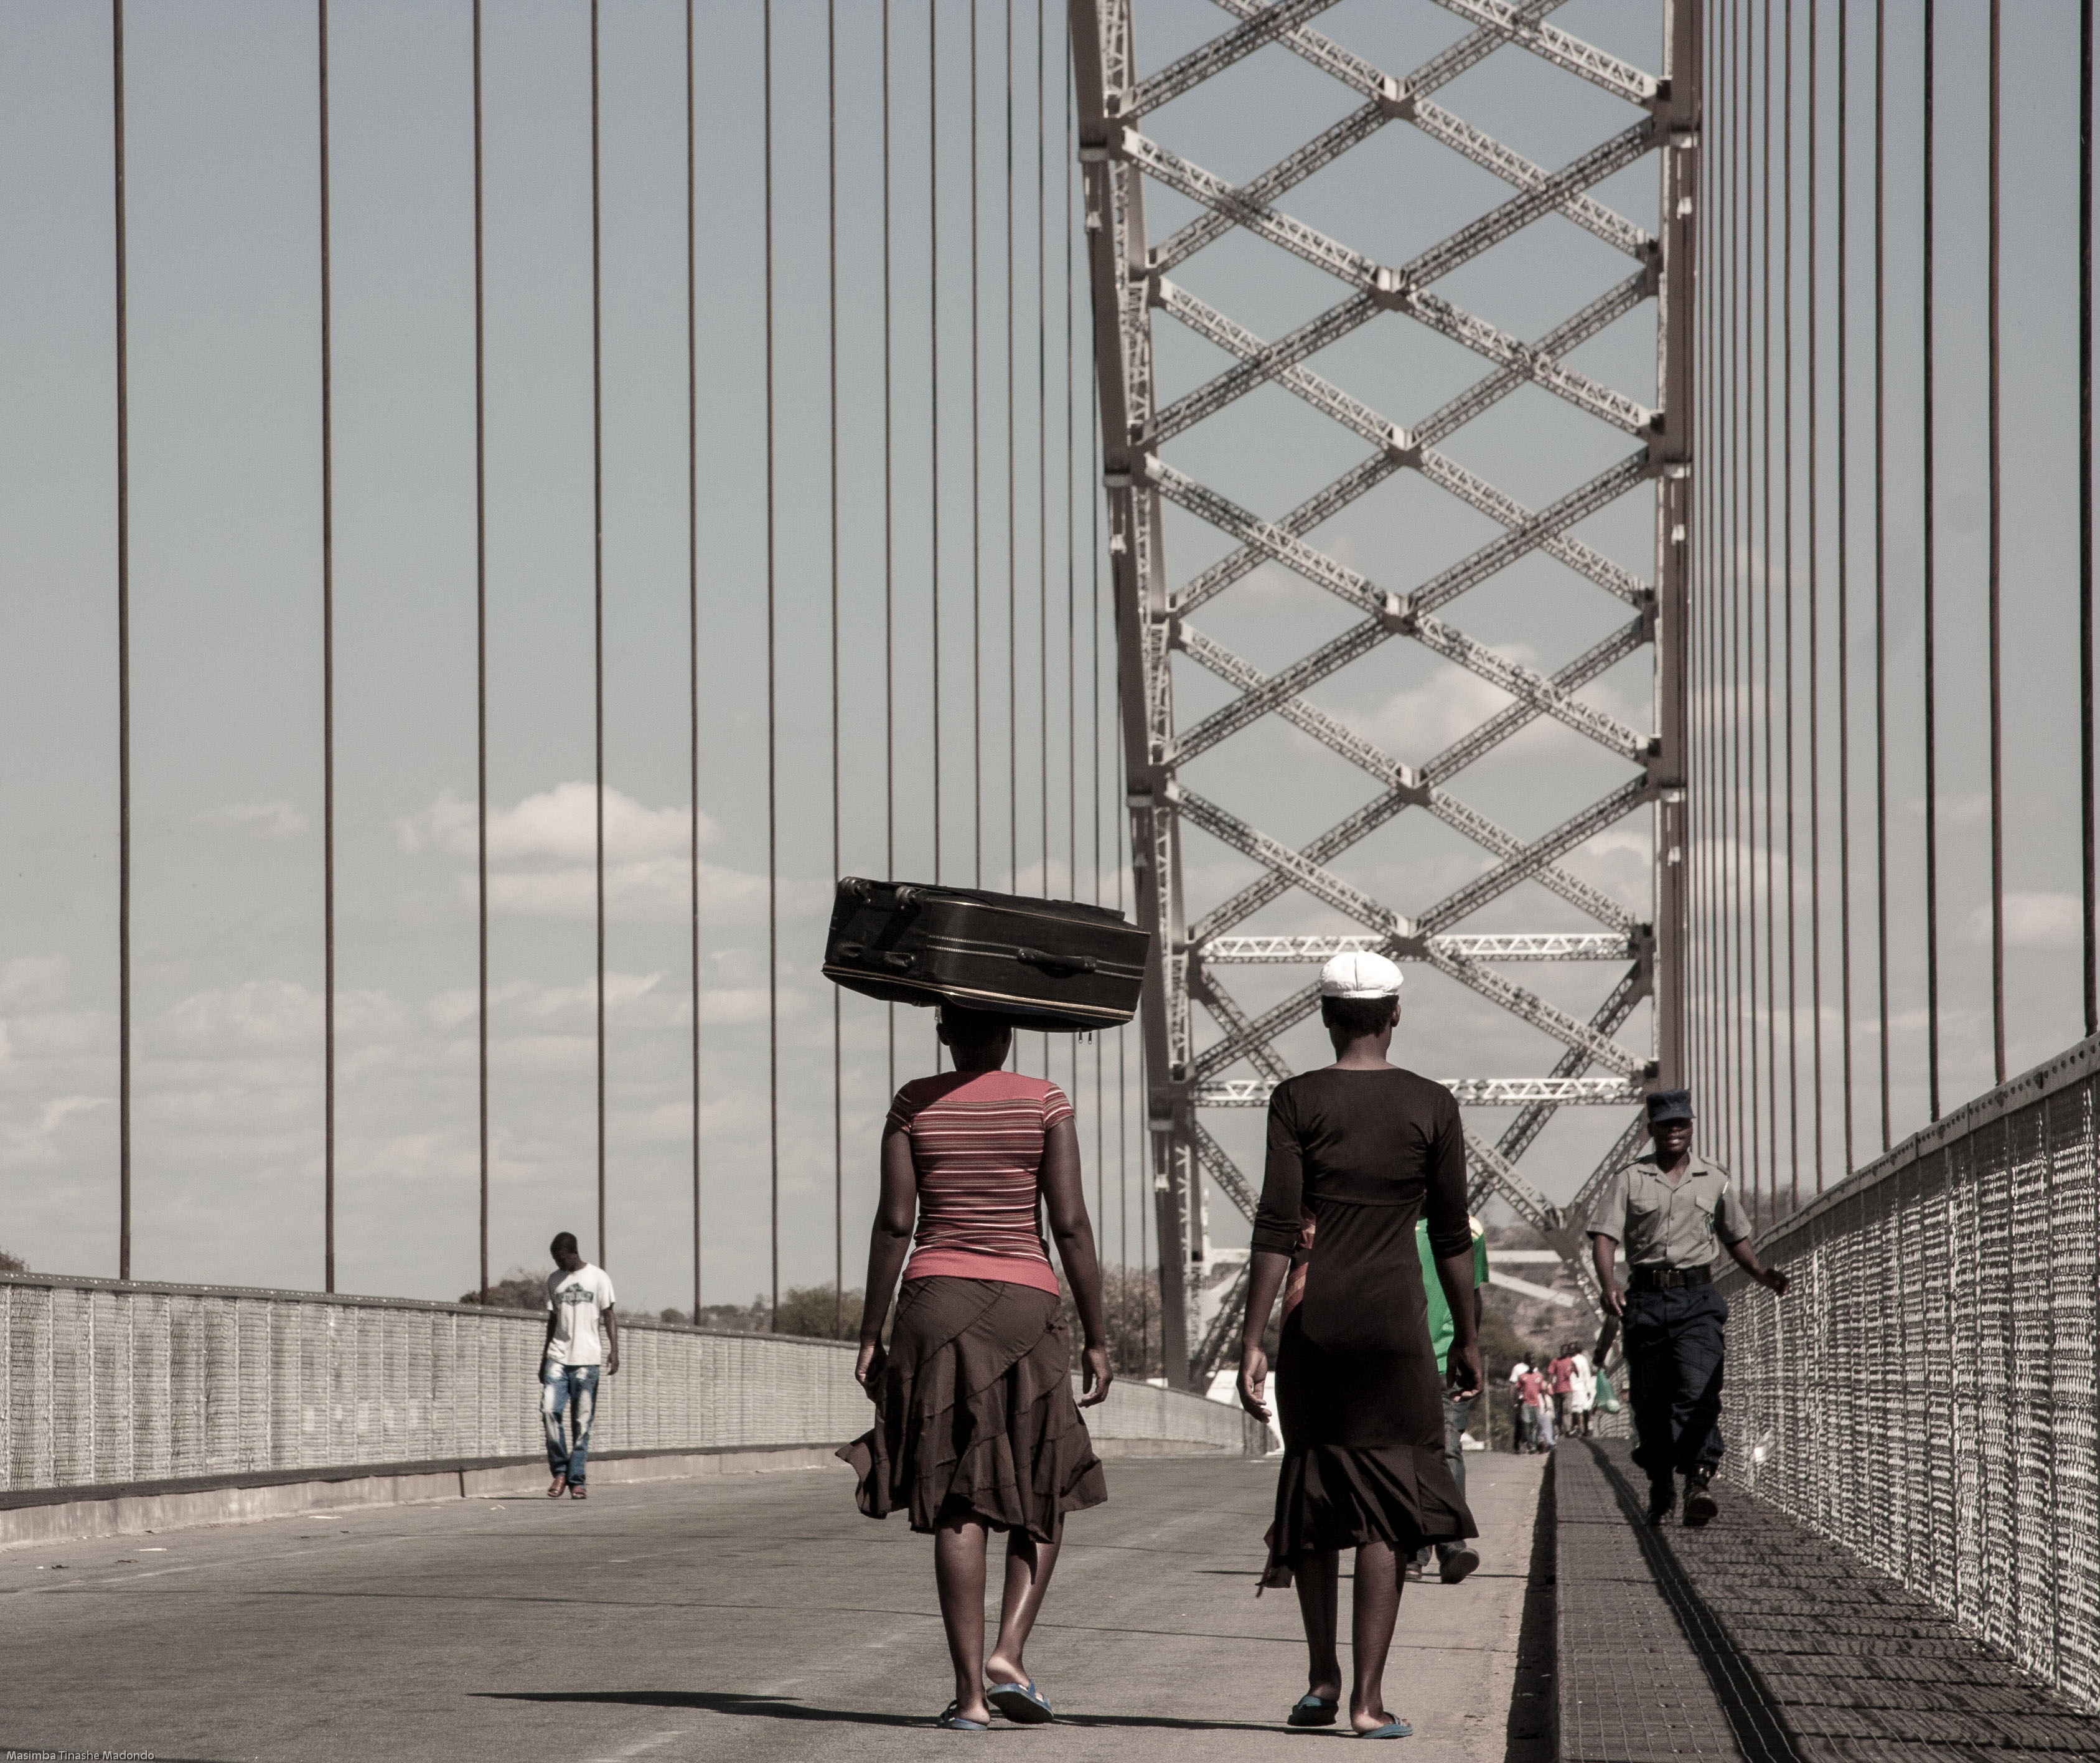
outdoor, pedestrian, architecture, road, bridge, street, steel, transportation, construction, africa, metal, engineering, infrastructure, co, zimbabwe, bridge construction